Joachim Winkelhock

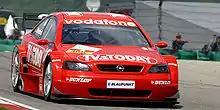
Winkelhock driving the OPC Team Phoenix Opel Astra at the Sachsenring during the 2002 DTM season.

In 2000, Winkelhock joined Opel in the new Deutsche Tourenwagen Masters (a revived version of the Deutsche Tourenwagen Meisterschaft, which had been defunct since 1995). In his first season in the new DTM Winkelhock was competitive, winning at the Norisring and finishing 5th in the final standings. However, the collapse in Opel's fortunes in DTM after 2000 saw a consequent decline in Winkelhock's fortunes and after a 2003 season in which he only scored a single point, he announced his retirement from motor racing at the age of 43.